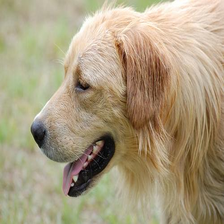
Species: dog
Breed: great pyrenees